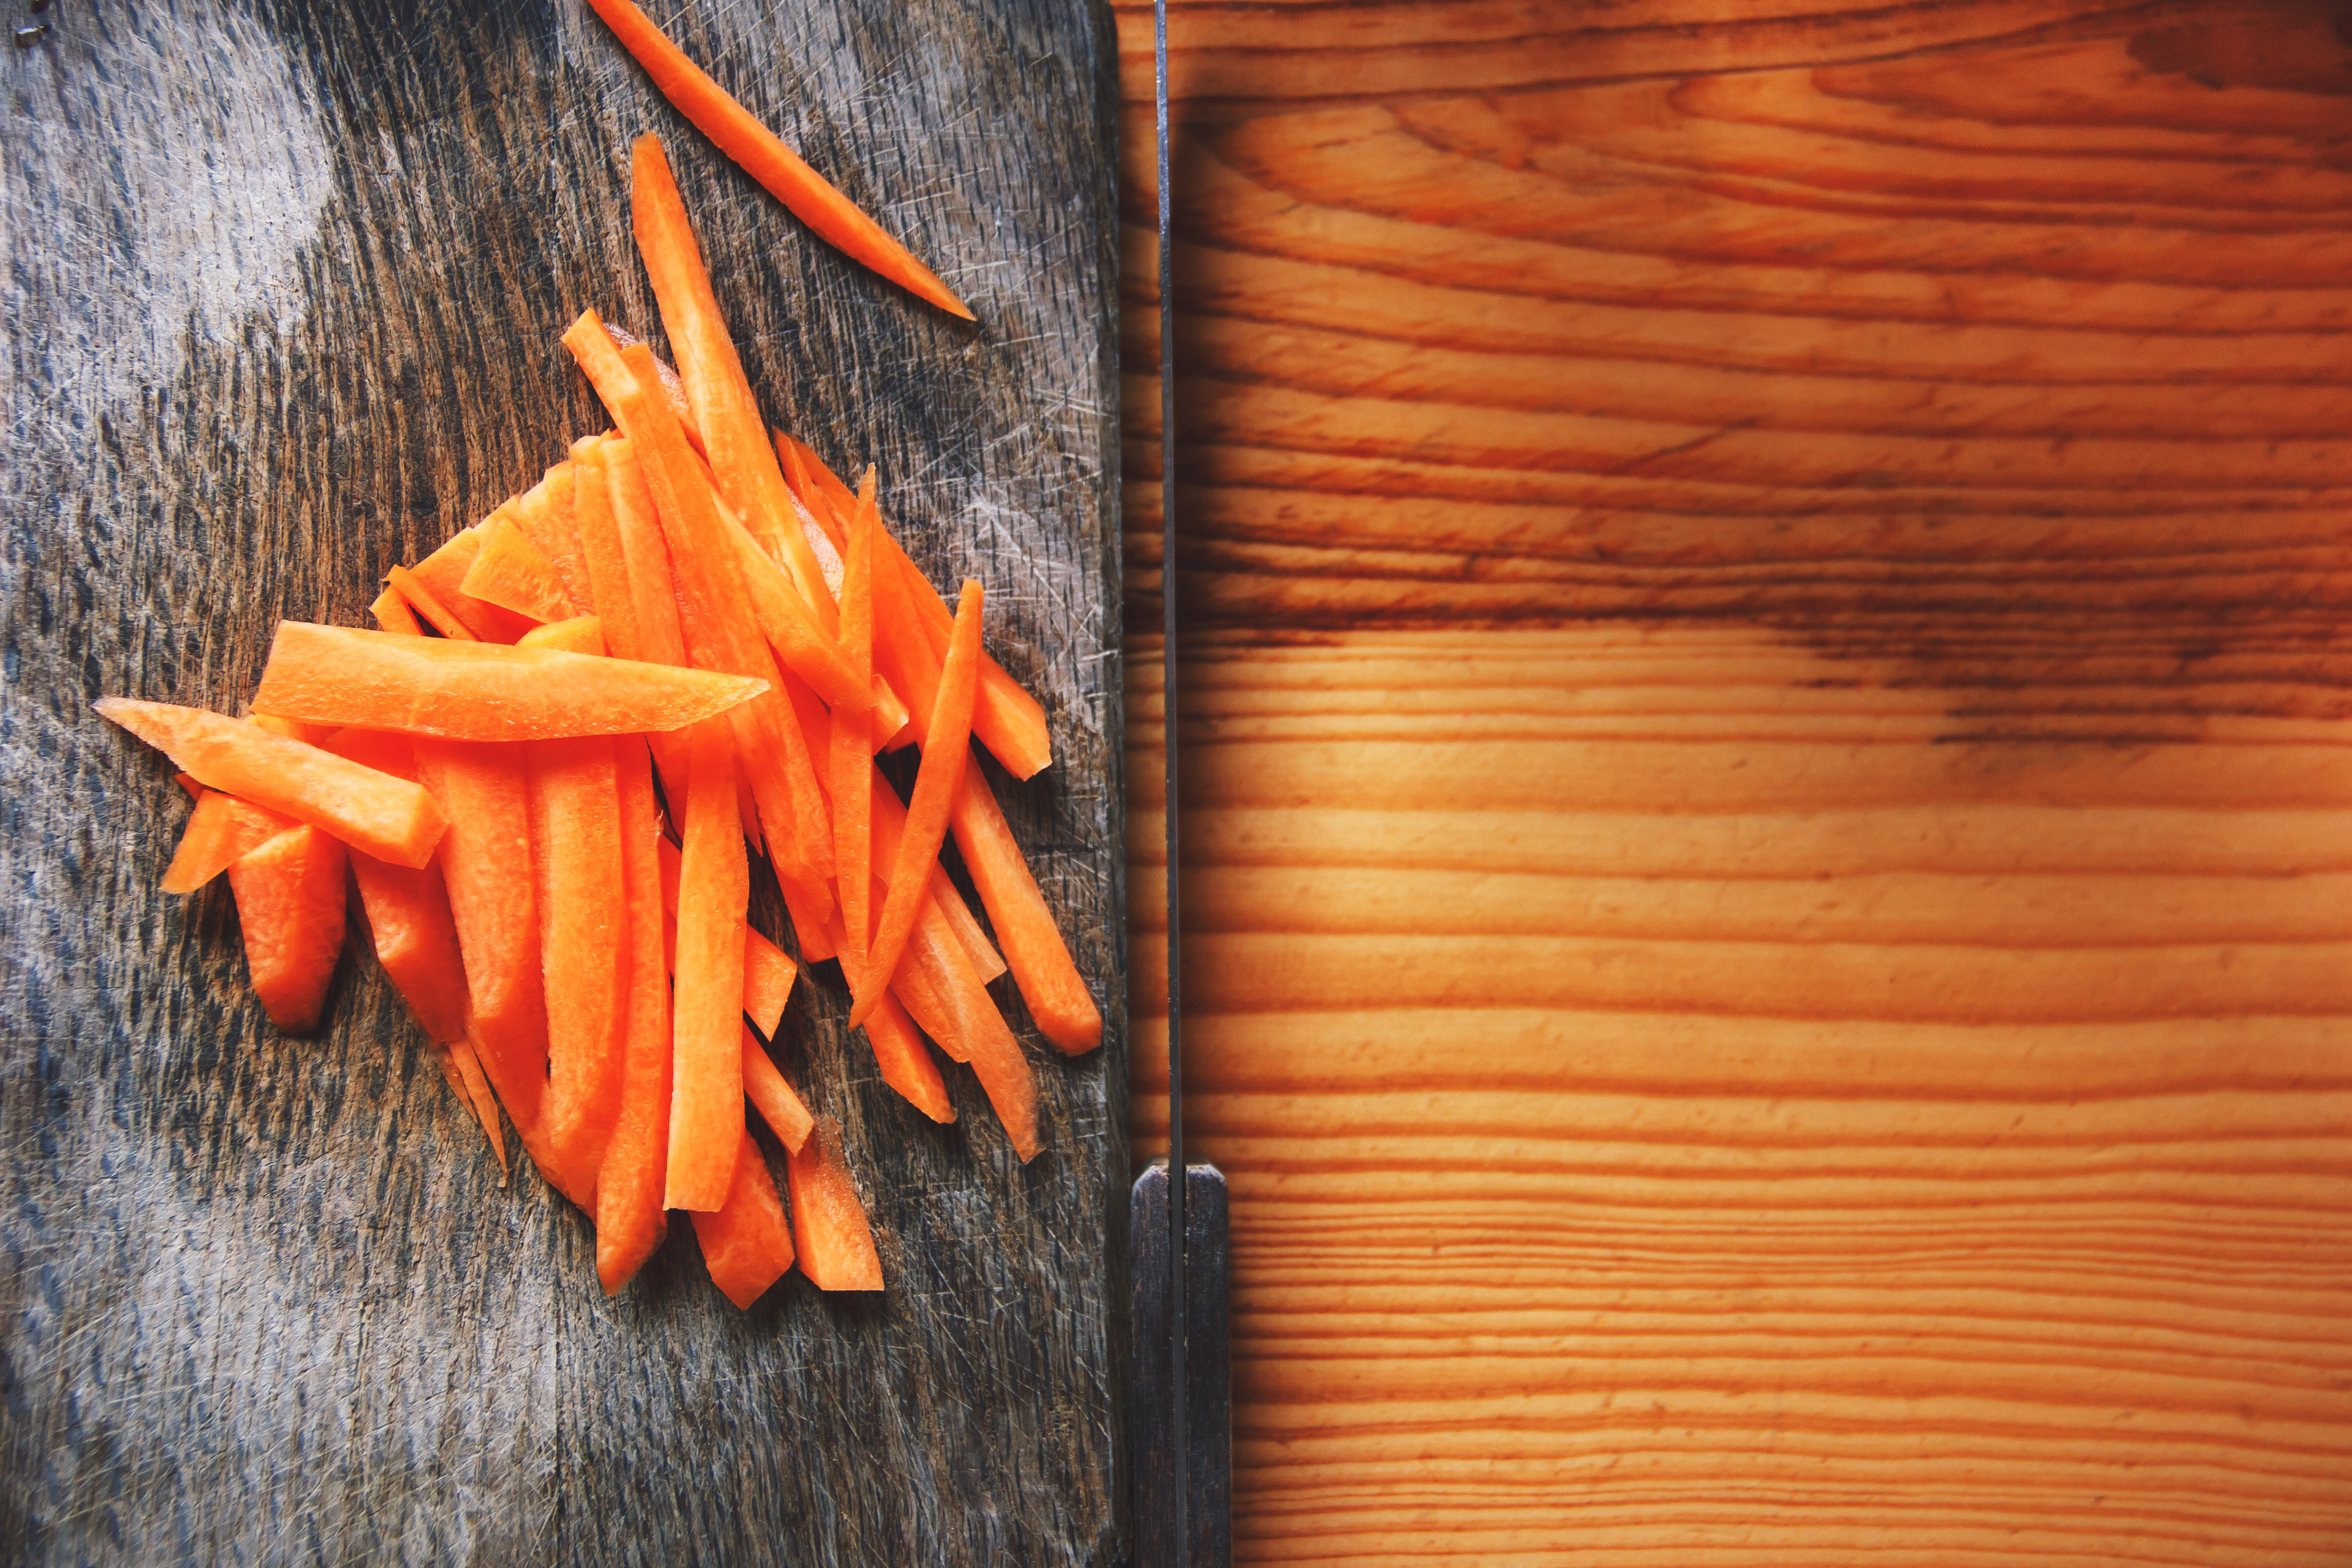
carrot, food, dish, vegetable, root vegetable, cutting board, cuisine, side dish, wood, baby carrot, comfort food